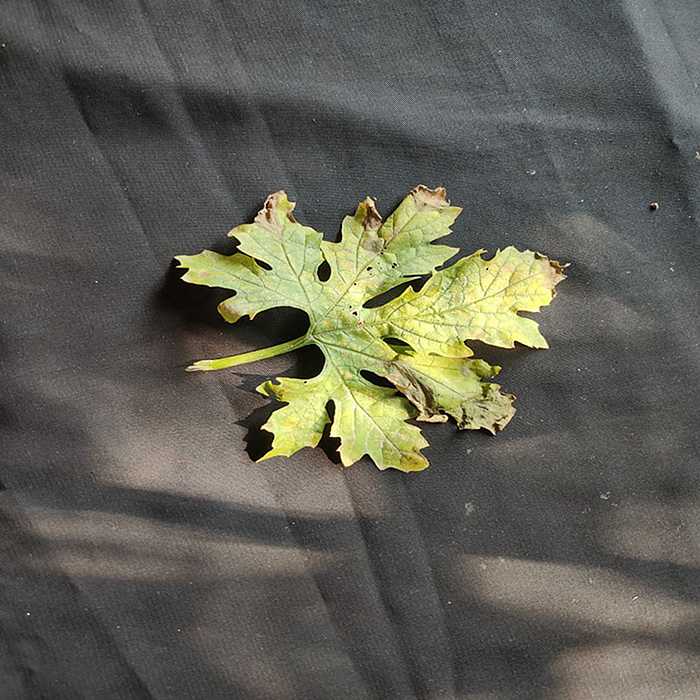
Plant: Bitter Gourd
Label: Mosaic virus